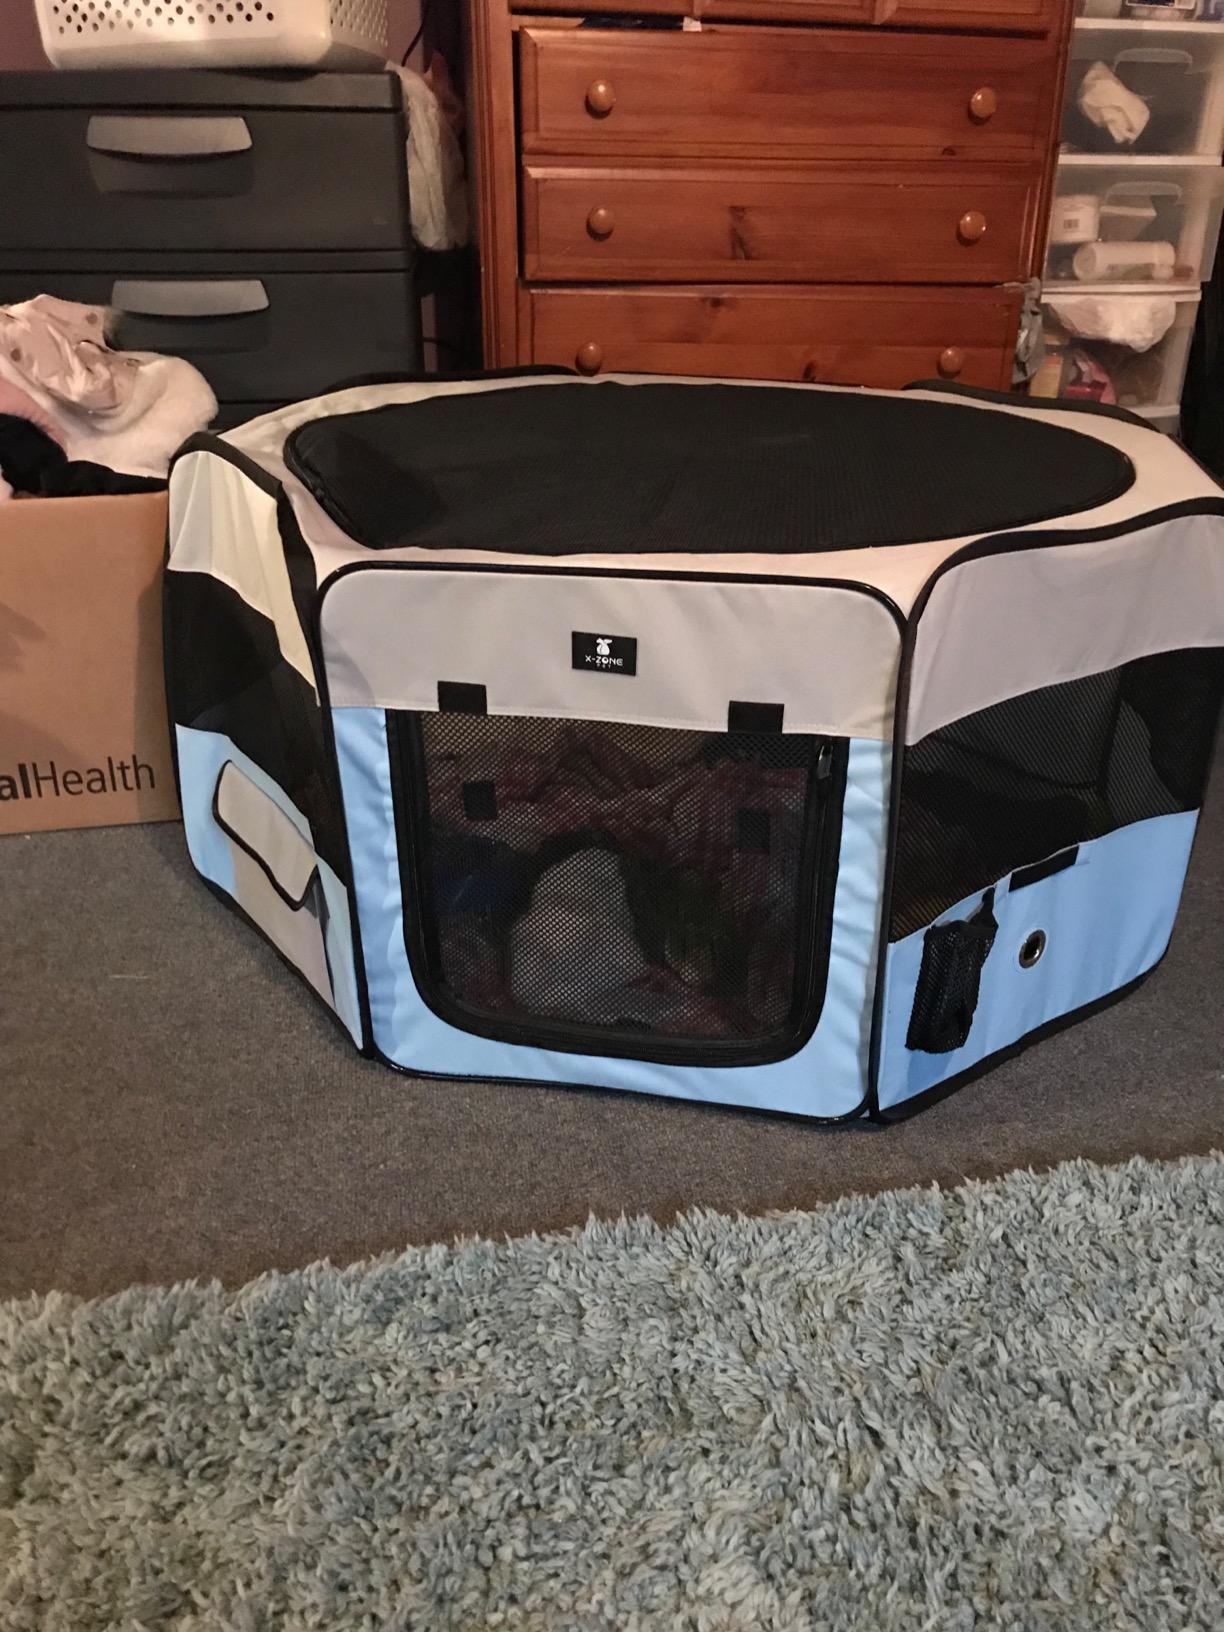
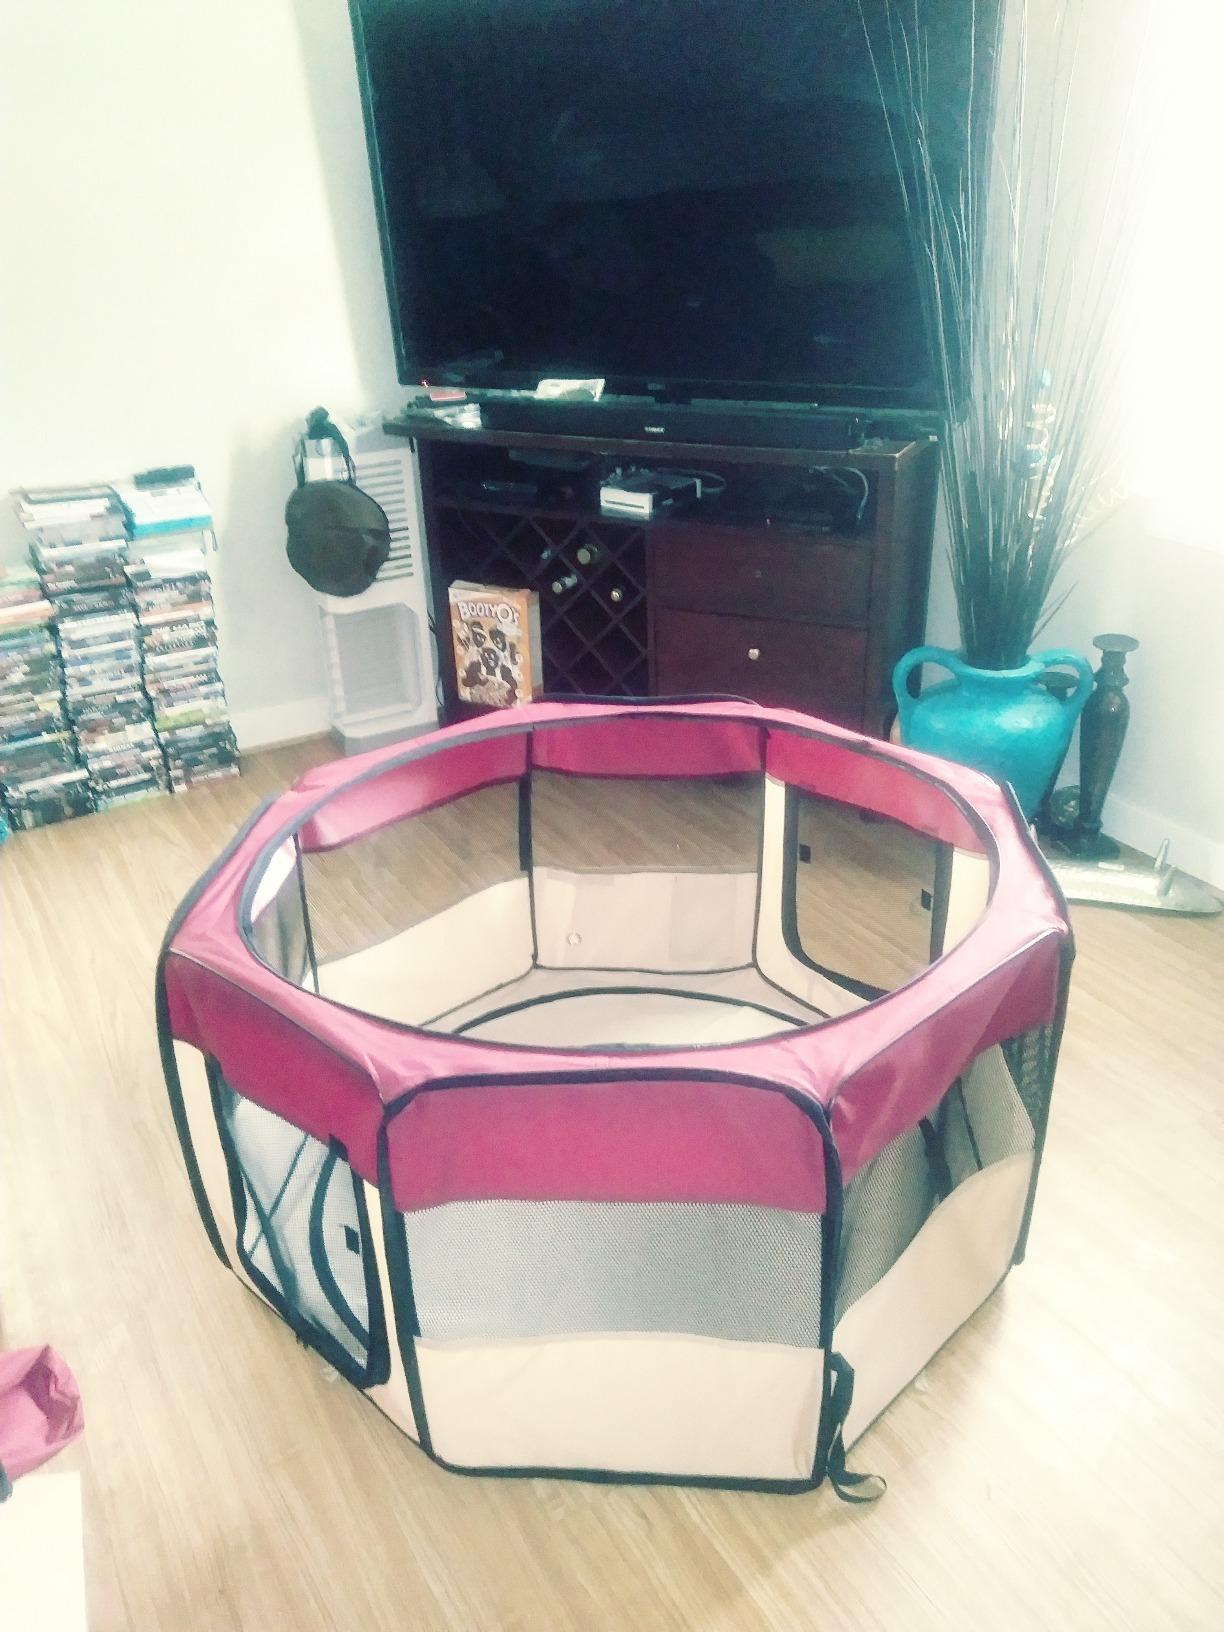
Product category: items_kennel
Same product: no